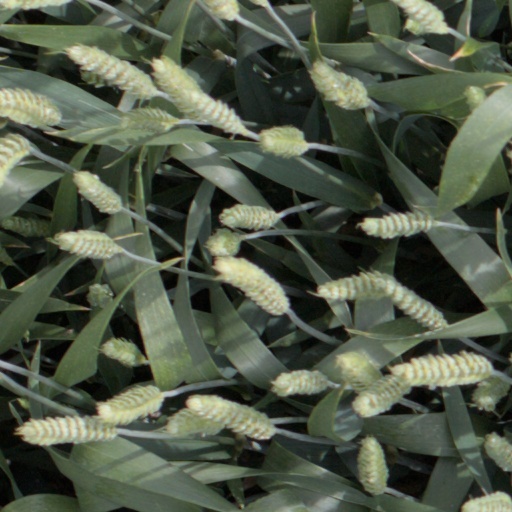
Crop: wheat